Rüppell's warbler

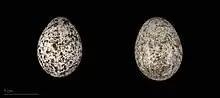
"Curruca ruppeli" - MHNT

Rüppell's warbler (Curruca ruppeli) is a passerine bird of the genus "Curruca". It breeds in Greece, Turkey and neighbouring islands. It is migratory, wintering in northeast Africa. This is a rare vagrant to western Europe. The name is occasionally cited as "Rueppell's warbler".